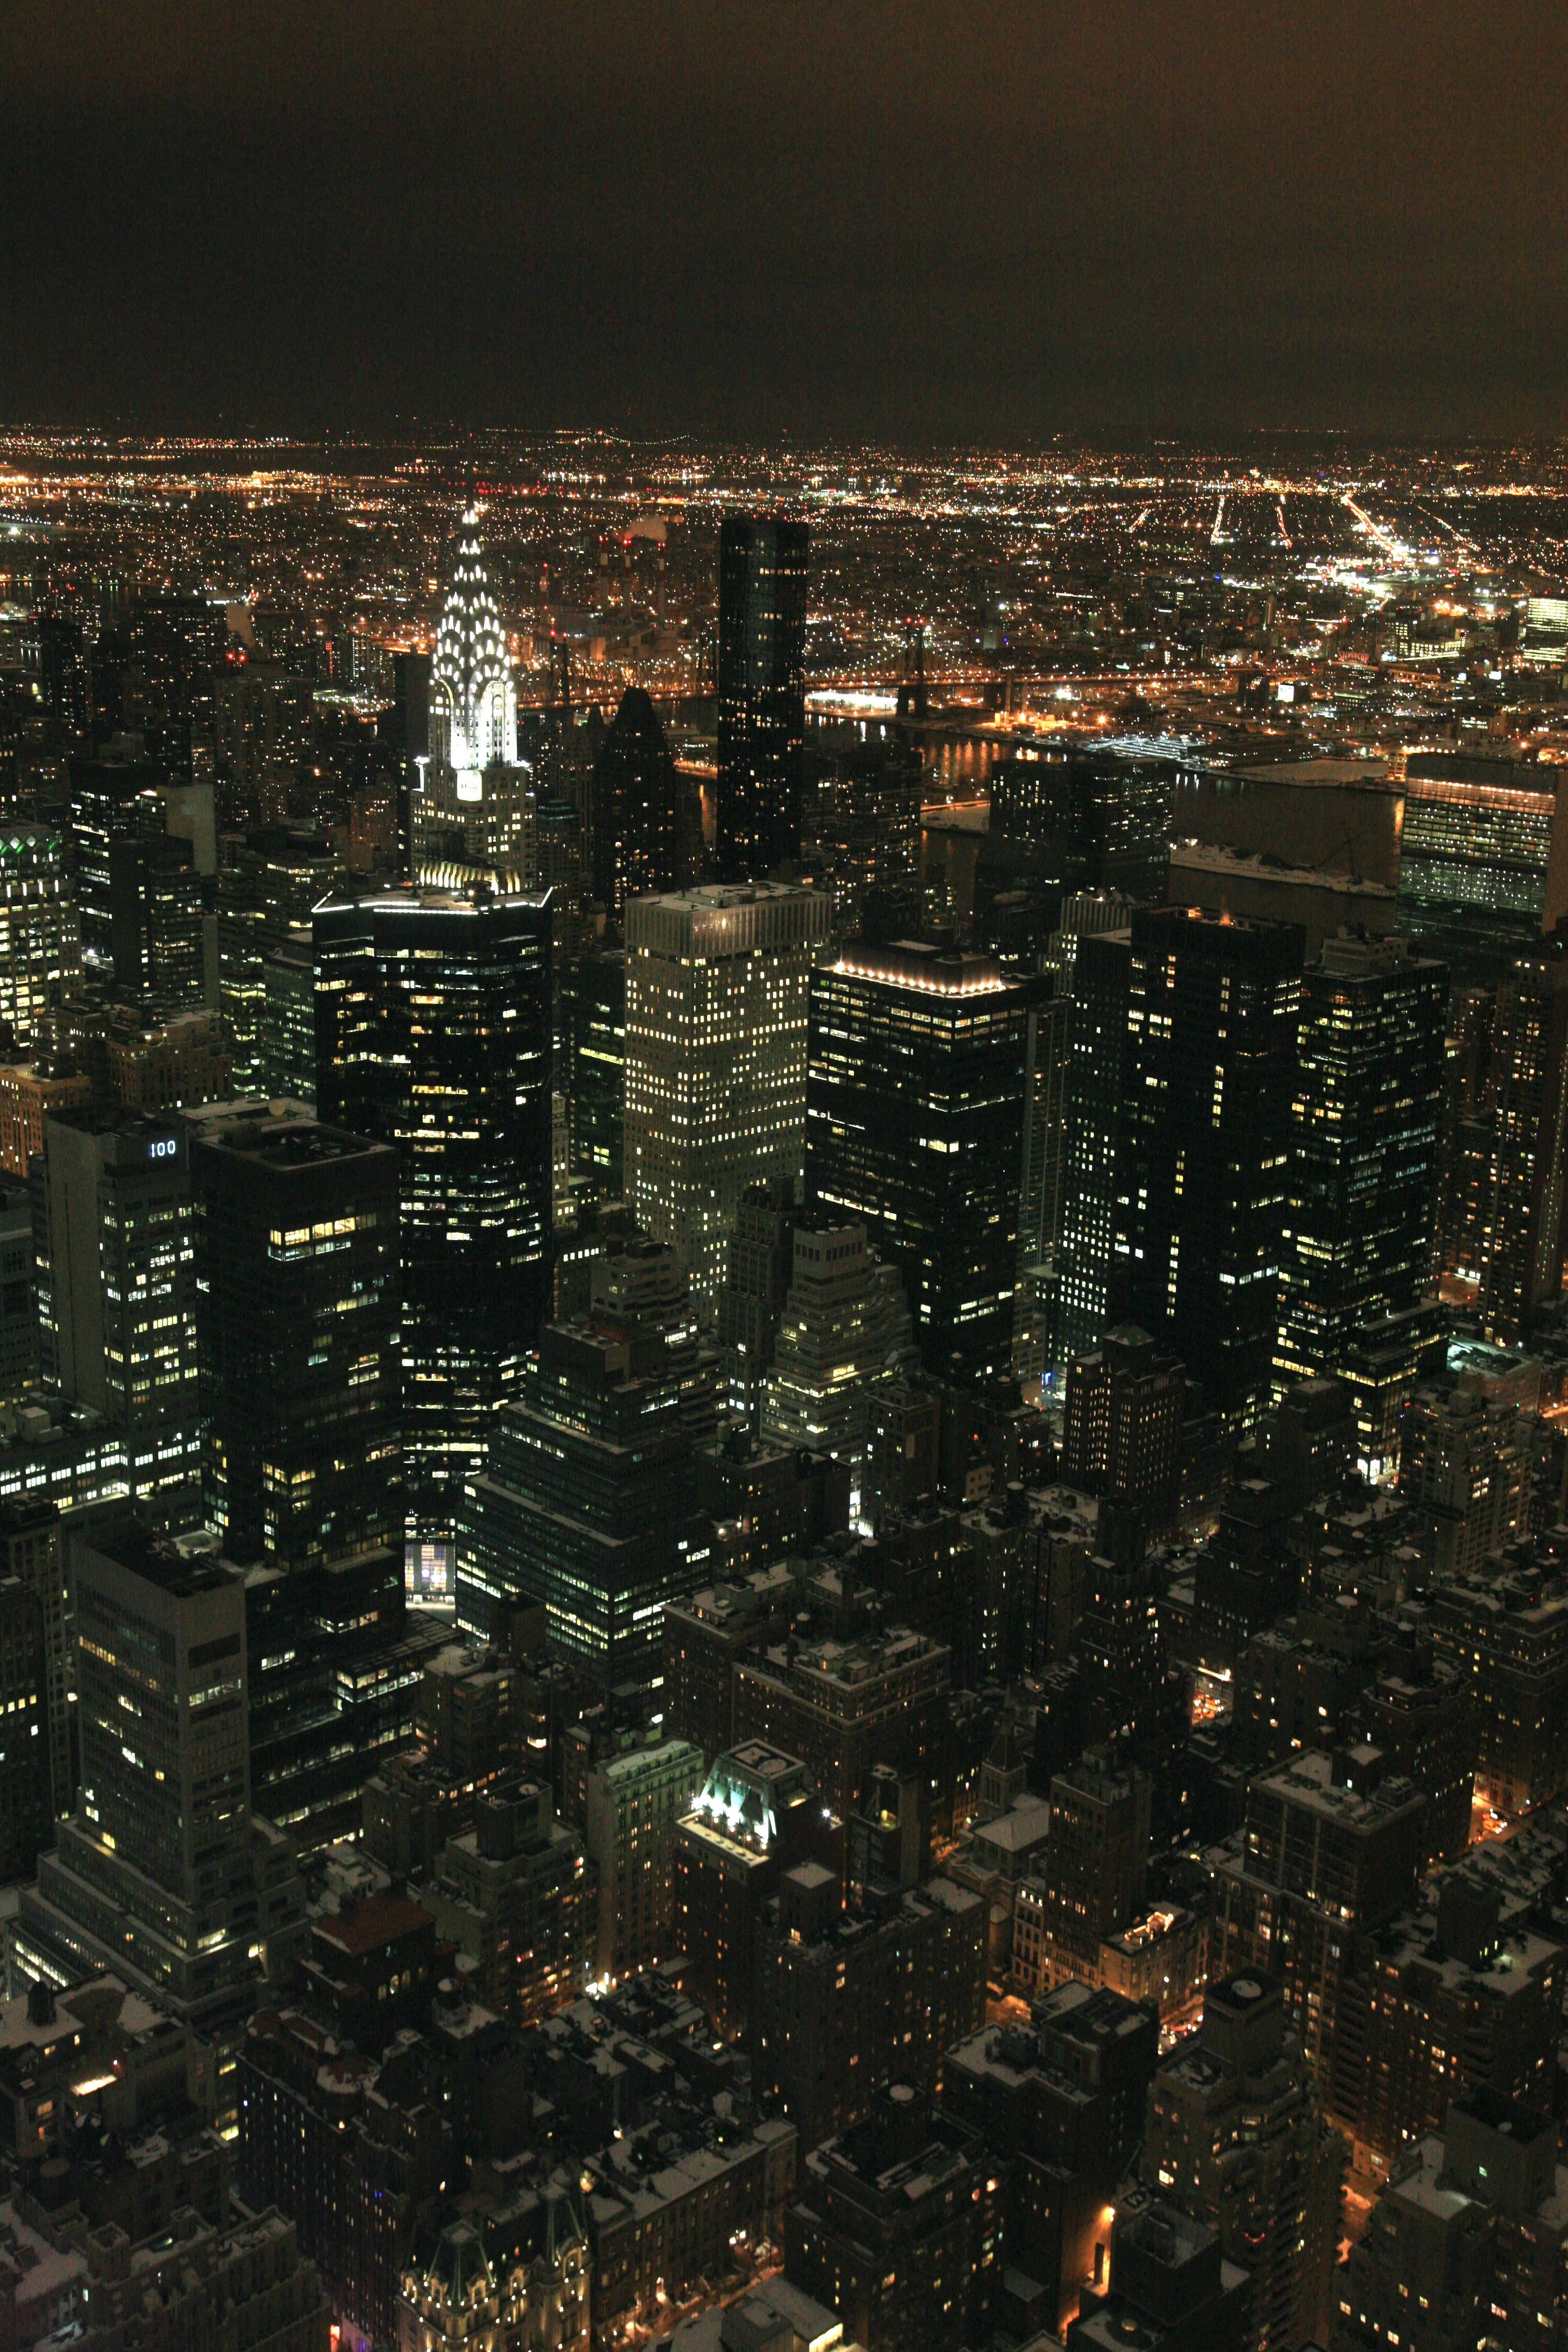
horizon, skyline, night, city, skyscraper, manhattan, cityscape, downtown, dusk, evening, reflection, nyc, darkness, newyork, empirestatebuilding, newyorkcity, ny, metropolis, empirestate, skycraper, aerial photography, urban area, residential area, human settlement, atmosphere of earth, metropolitan area